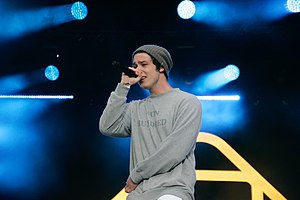
Hugo Helmig
Hugo Helmig i 2018
"Hugo Helmig Toft Simonsen er en dansk singer-songwriter, bedst kendt for at være søn af Thomas Helmig i DR-serien Hugo og Helmig. Han debuterede med singlen ""Please Don't Lie"" i juni 2017. Singlen var den mest spillede danske sang på dansk radio i 2017.